Political positions of Ted Kennedy

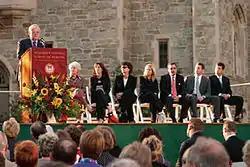
Speaking at the dedication ceremonies of the Connell School of Nursing, Boston College

Kennedy was a leading member of the bi-partisan team that wrote the controversial No Child Left Behind Act of 2001. According to both Kennedy and President Bush, the Act was a compromise. Kennedy then worked on its passage through a Republican-controlled Congress, despite opposition from members of both parties.